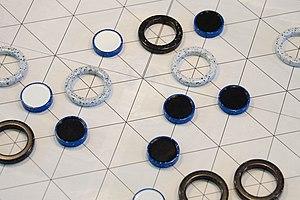
Yinsh est un jeu de stratégie combinatoire abstrait français de Kris Burm sorti en 2003 édité par Don & Co.